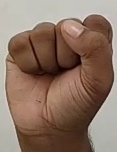
ASL sign: S